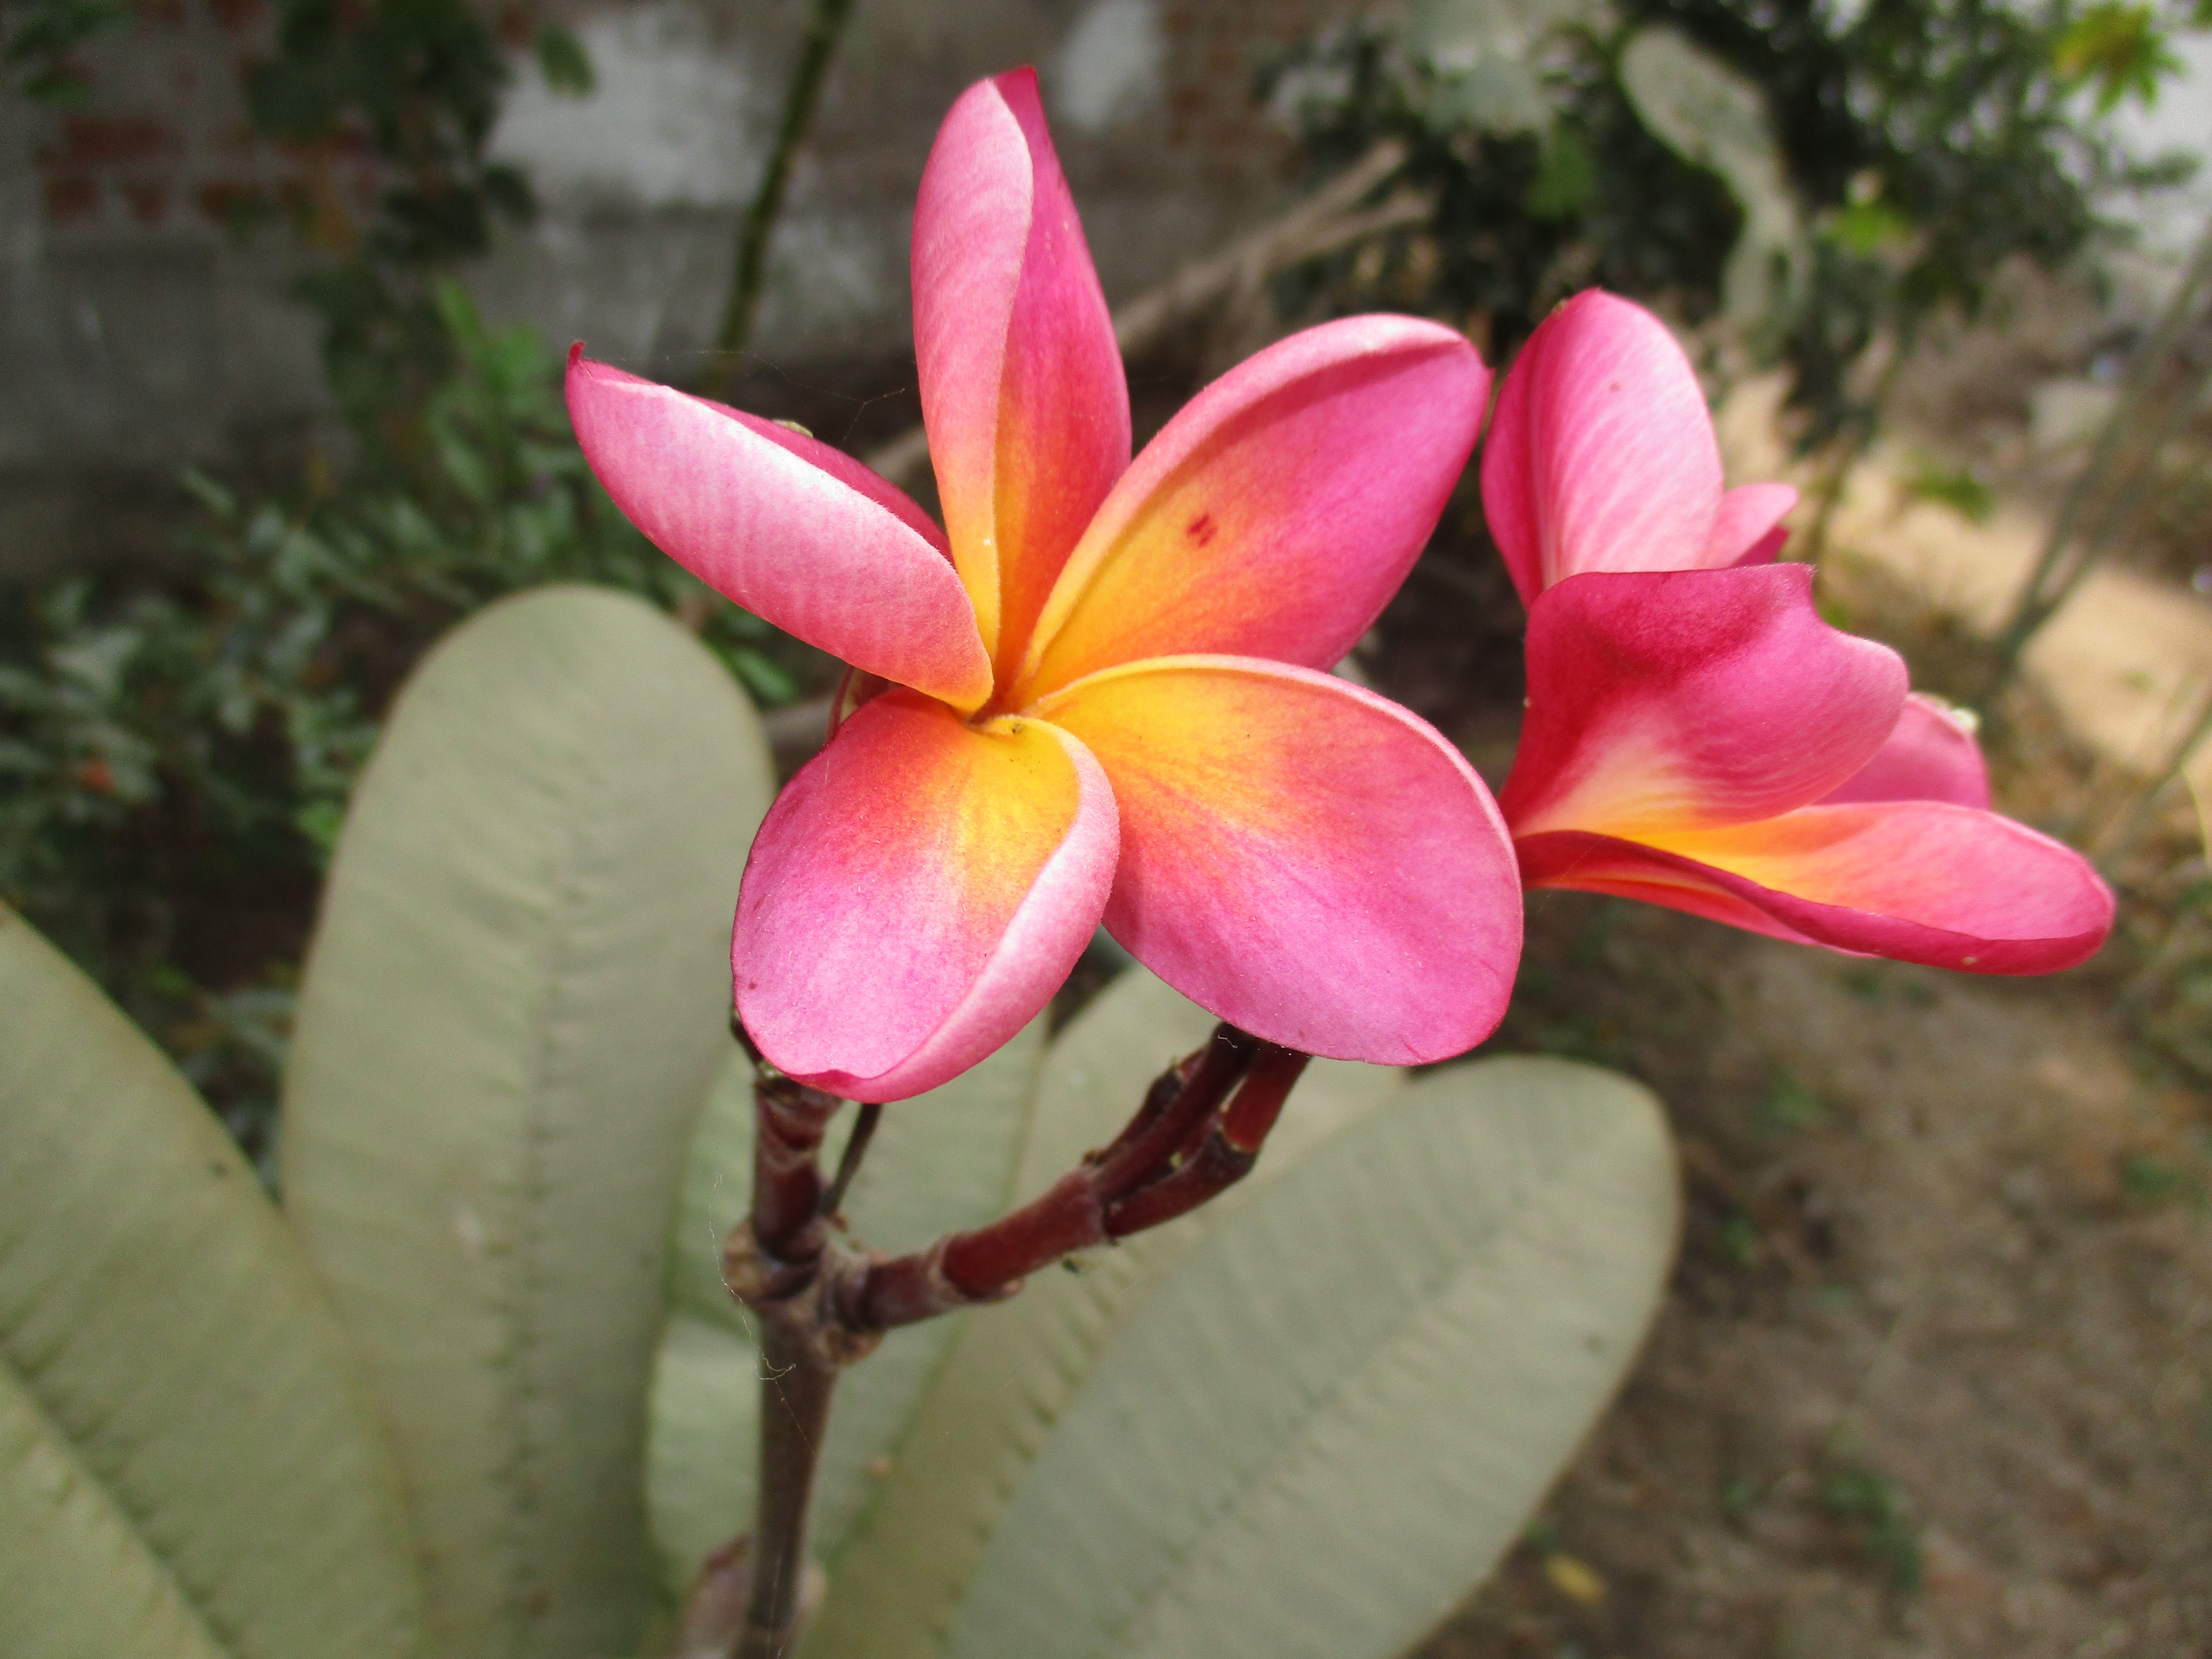
flower, pink flower, color pink, nature, beauty, garden, plant, flora, petal, flowering plant, wildflower